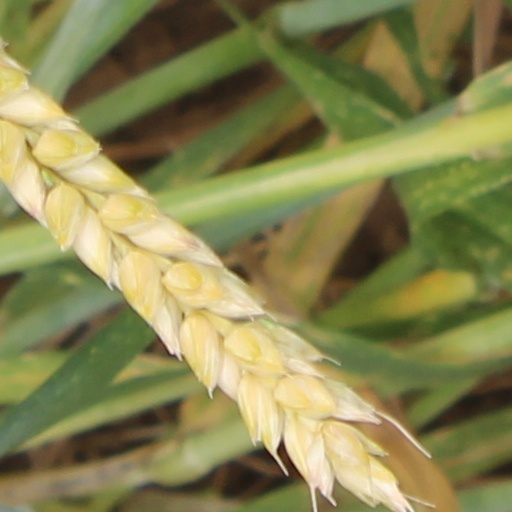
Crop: wheat